Anthony F. Ciampi

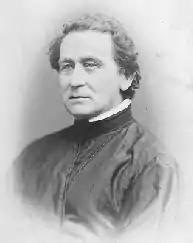
Portrait of Anthony Ciampi

Anthony Francis Ciampi (born Antonio Francesco Ciampi; 29 January 1816 – 24 November 1893) was an Italian Catholic priest and Jesuit missionary to the United States. As the three-time president of the College of the Holy Cross, he was responsible for rebuilding the college after it was destroyed by fire. He also rescued it from financial ruin and pressure to close by the Jesuits superiors.